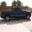
Label: pickup_truck